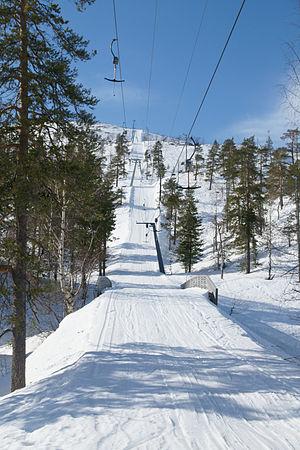
La Laponie de l'Est est une sous-région de la Laponie en Finlande.